Gairo, Sardinia

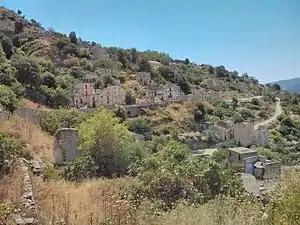
GairoVecchio

The most famous legend linked to the village is that of Sa Babaieca. According to this legend, old people aged 70 used to assume hallucinogen herbs ("sa lua", euphorbia) and to reach a big rock south of the village accompanied by the oldest male son. Once they reached the rock, they used to jump down, as to avoid weighing down the community.